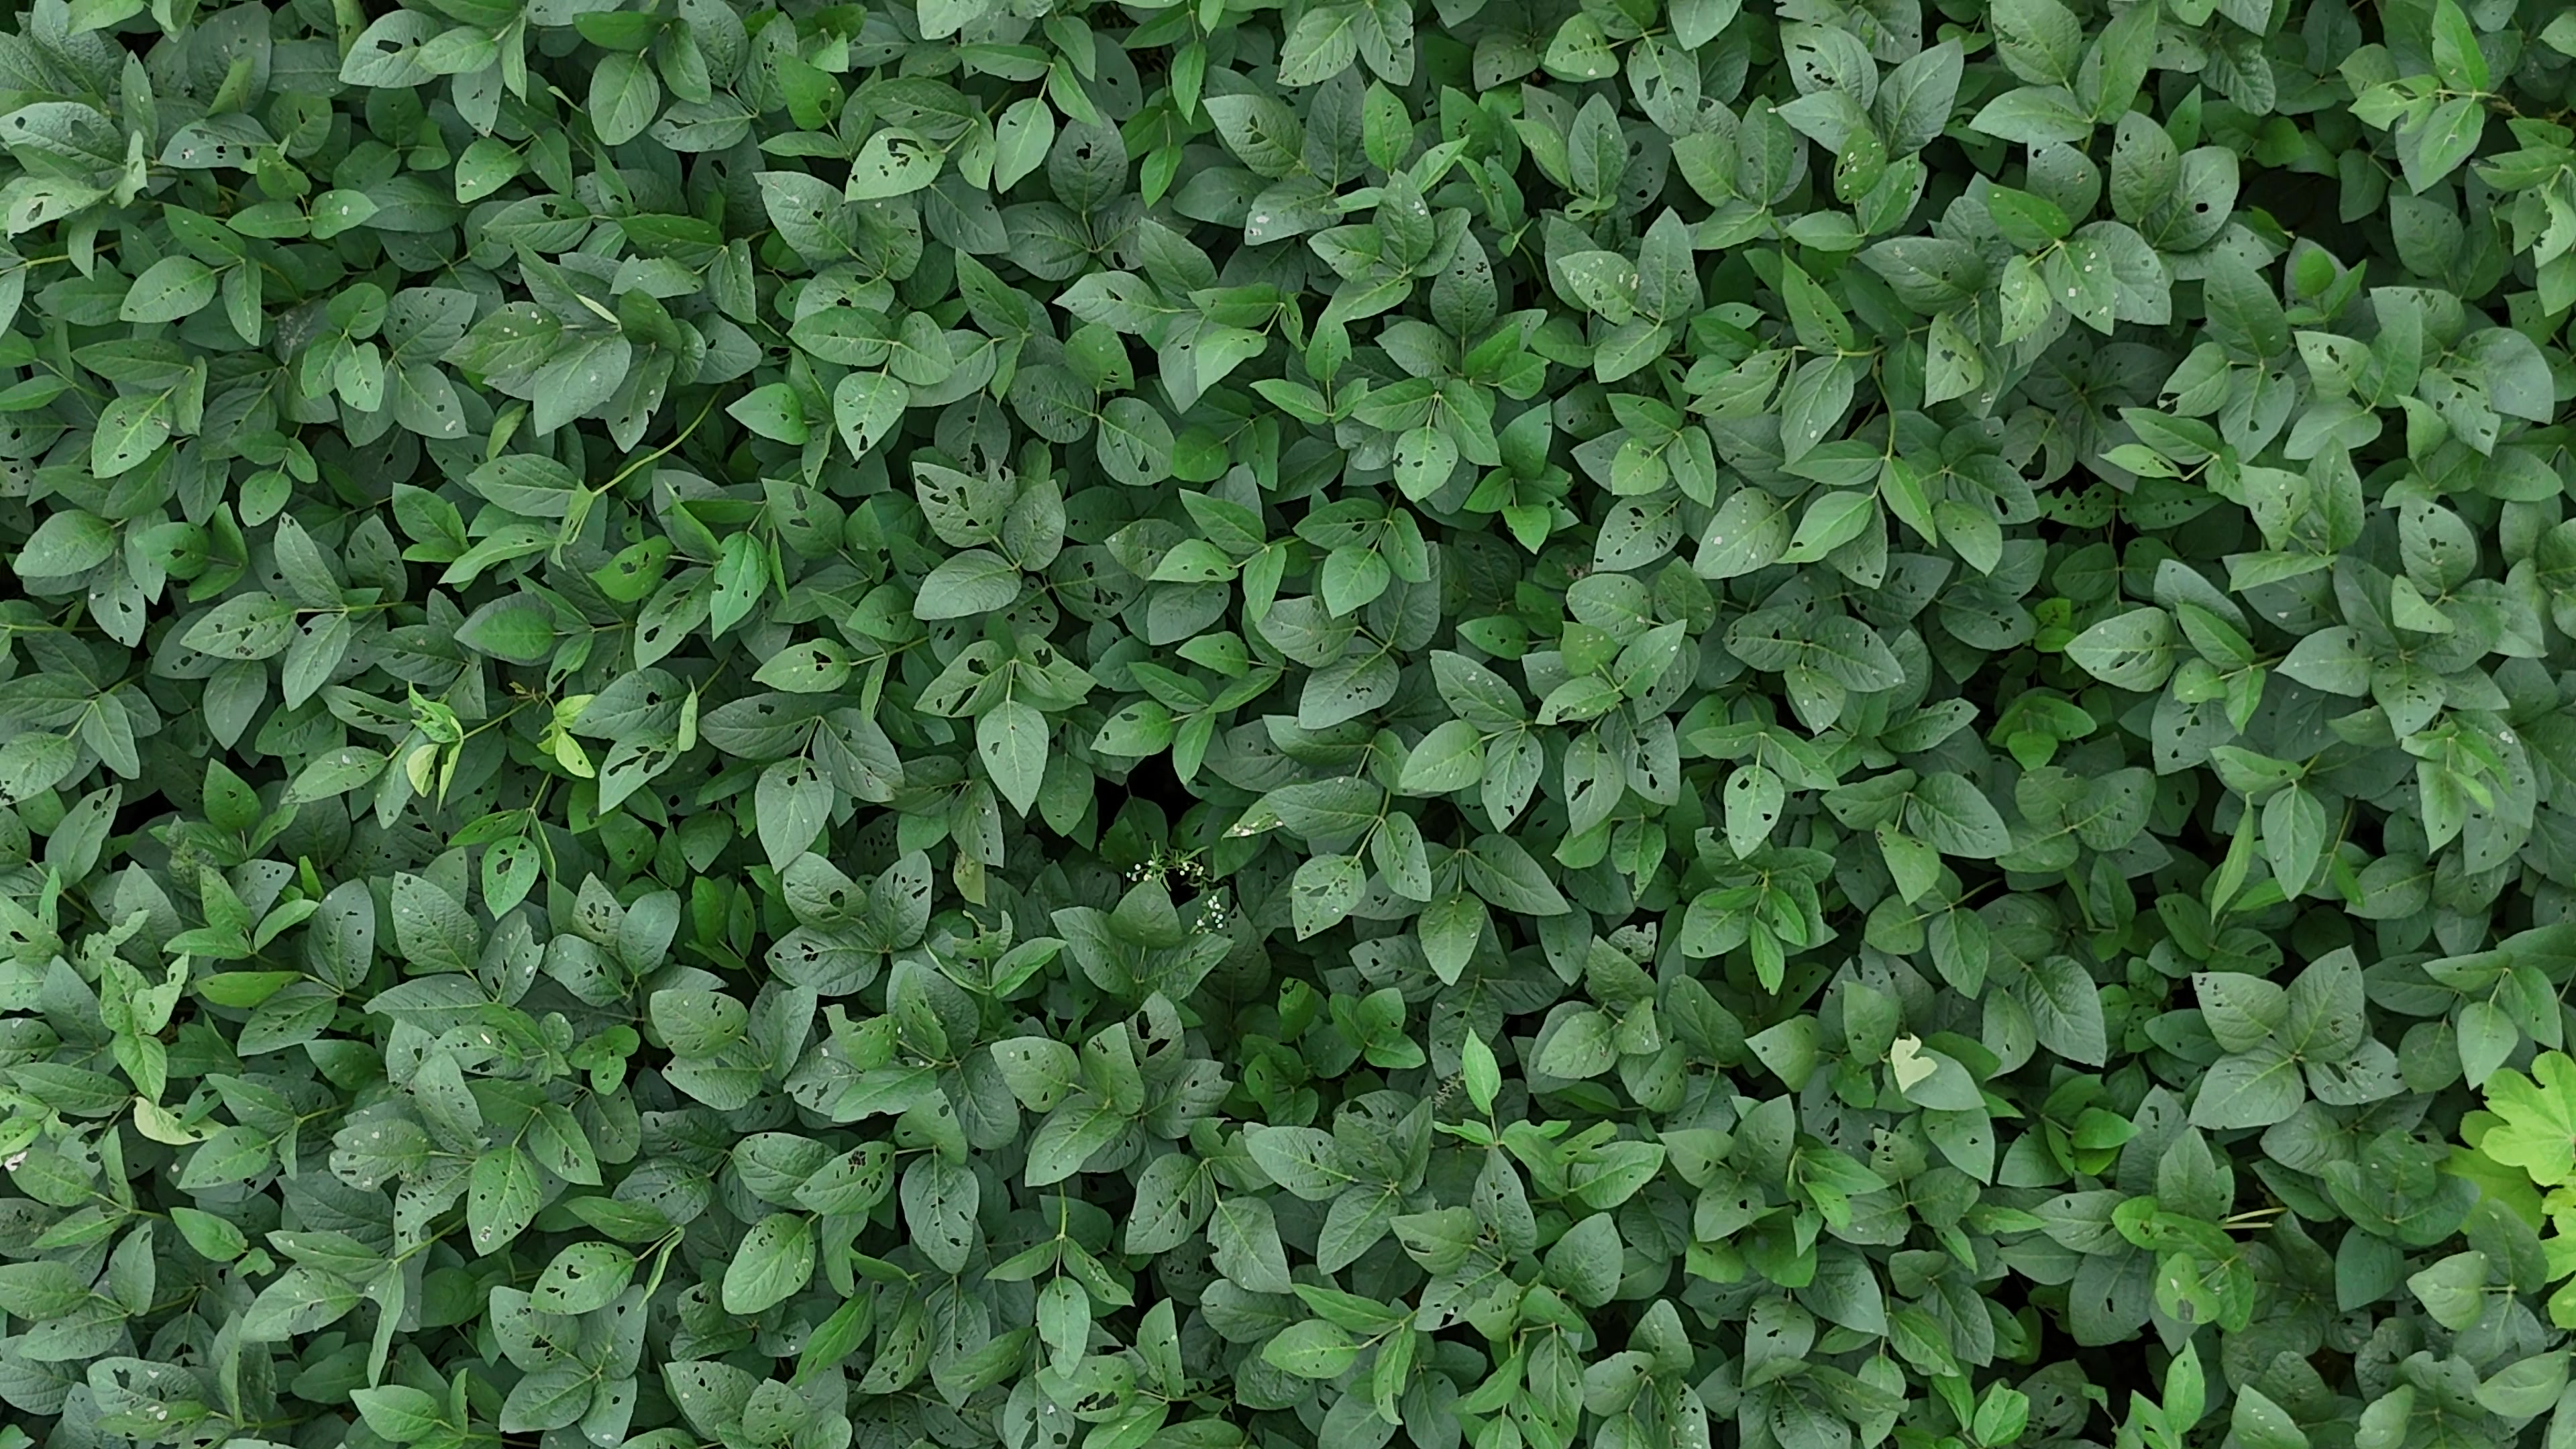
Label: Semilooper_Pest